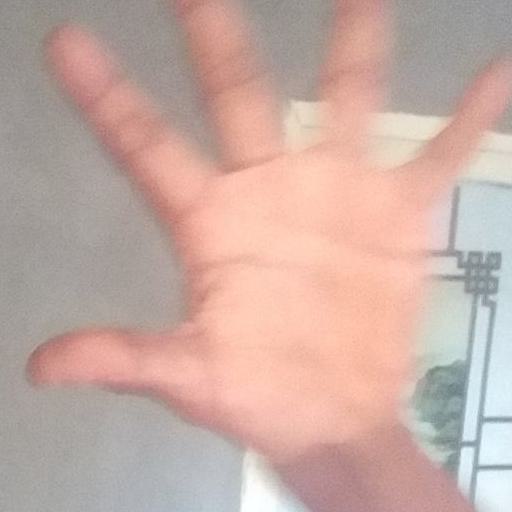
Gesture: palm